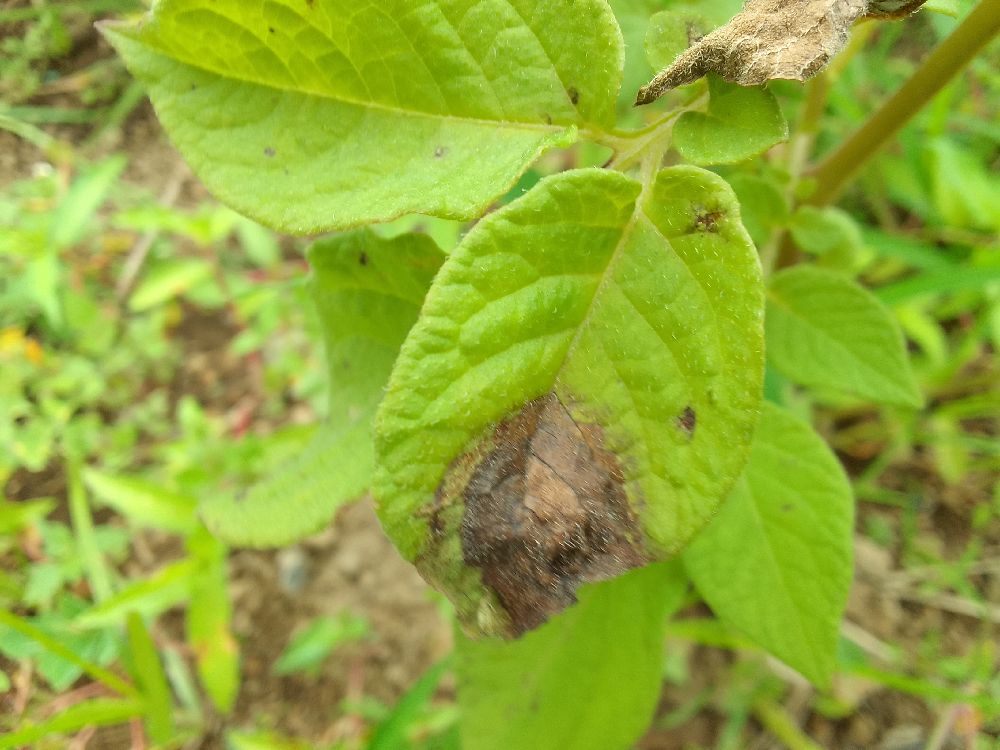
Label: Late blight